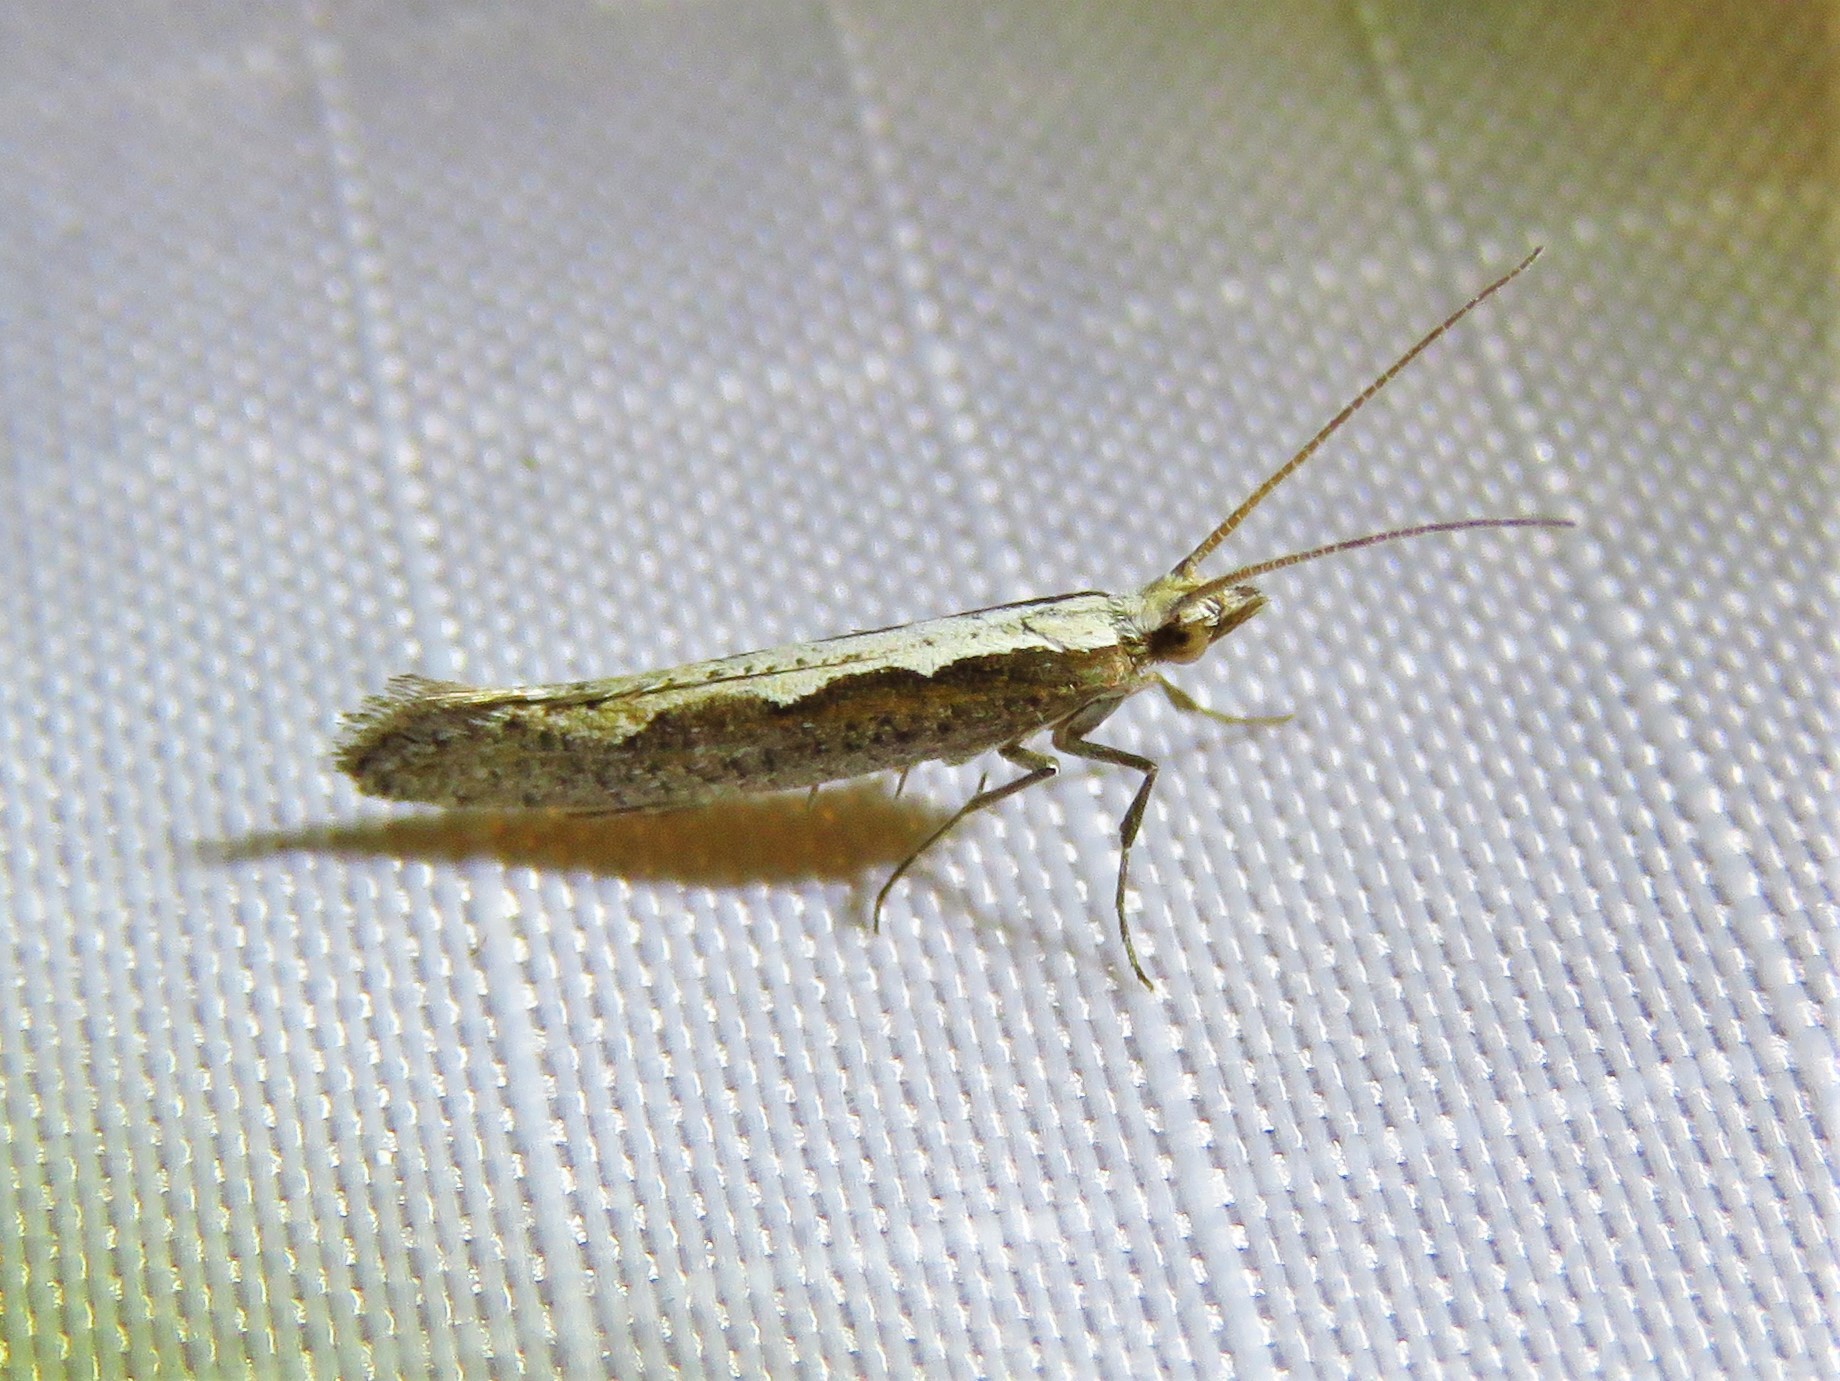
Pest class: diamondback_moth